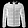
Label: Coat